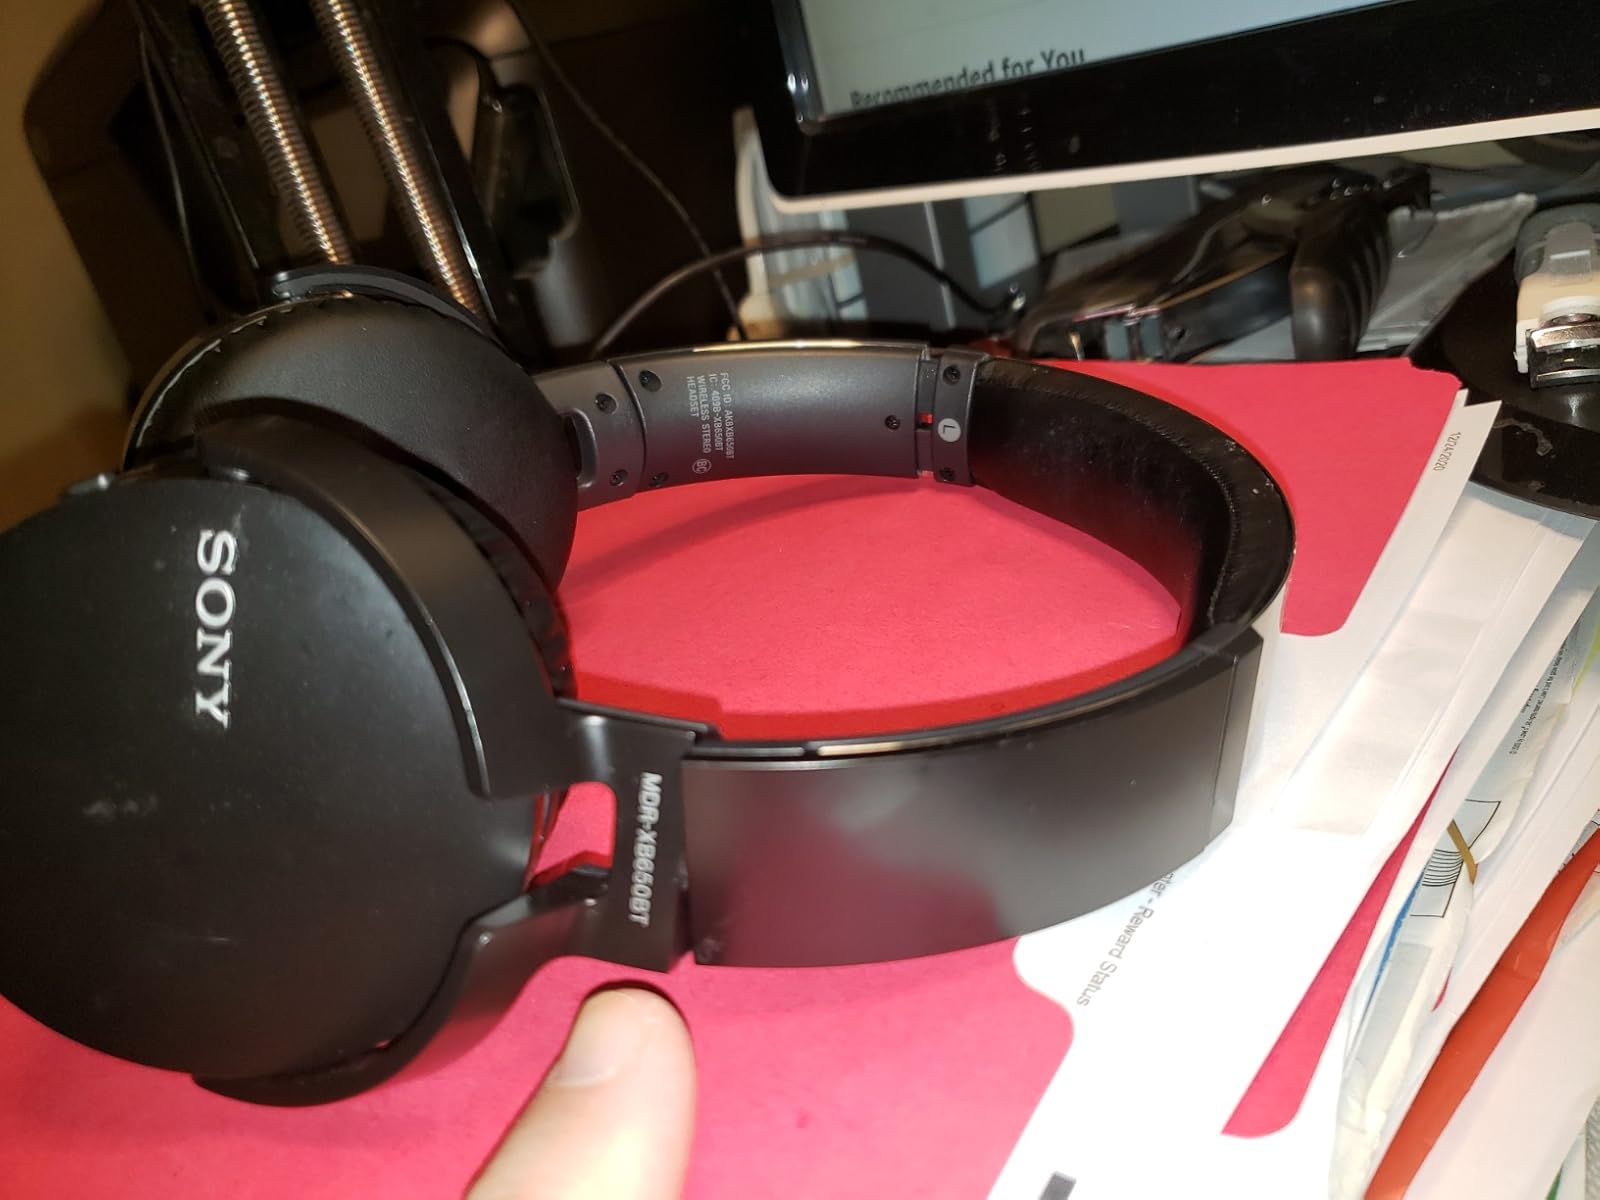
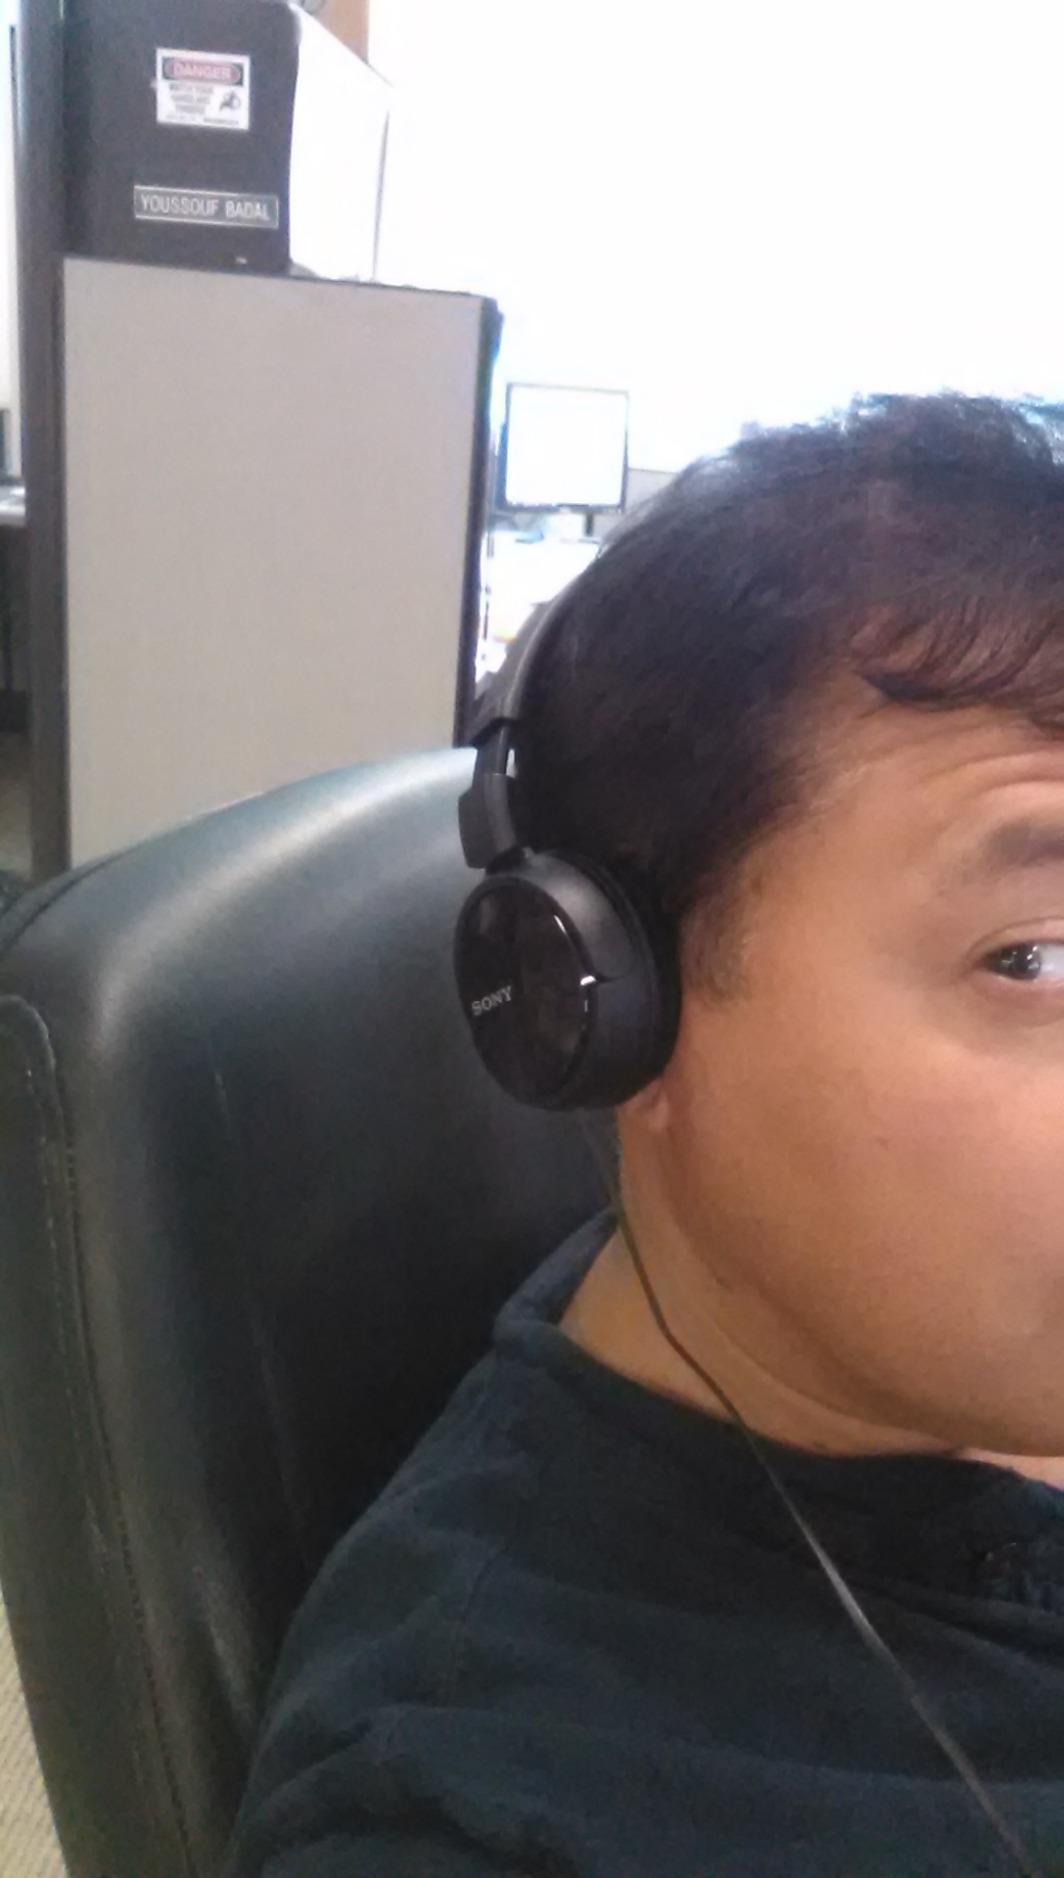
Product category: headphones
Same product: no